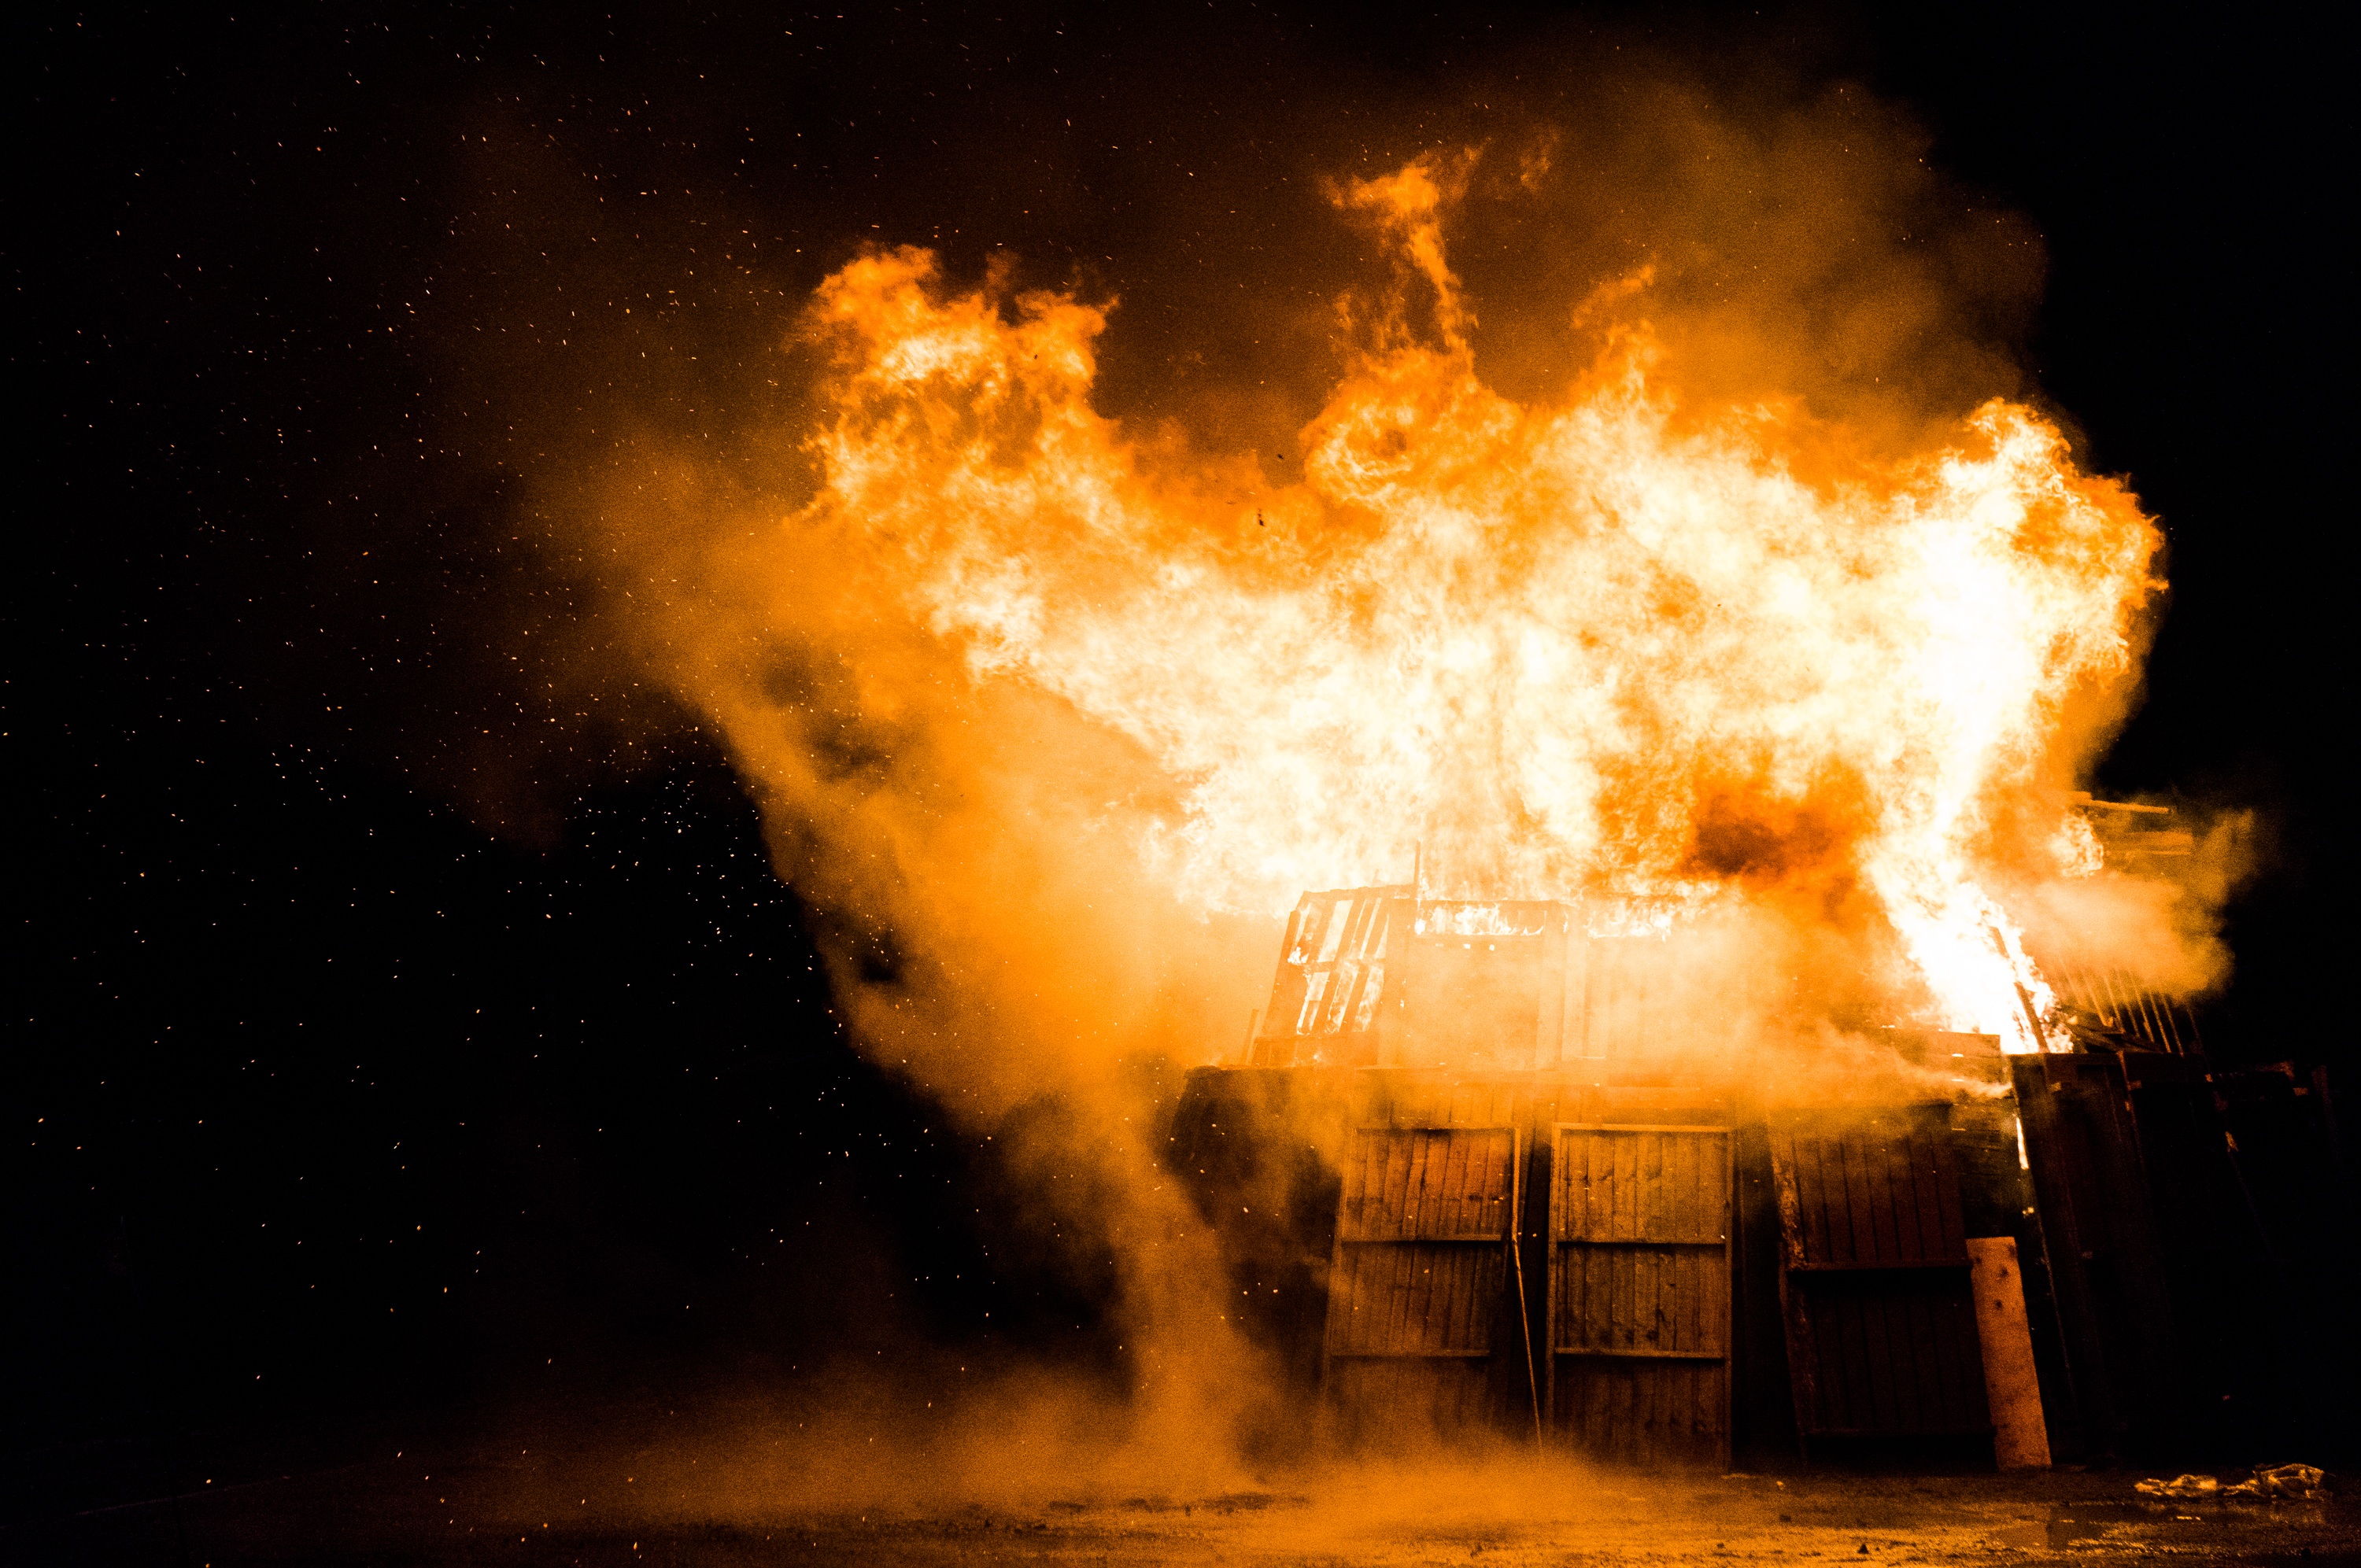
night, atmosphere, smoke, flame, fire, bonfire, explosion, blaze, geological phenomenon